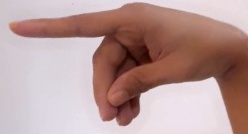
ASL sign: P